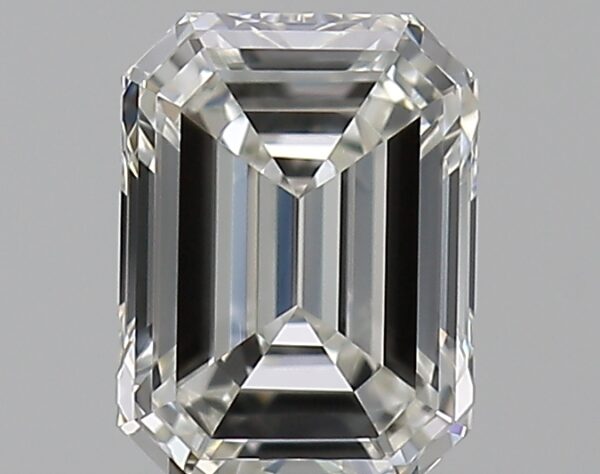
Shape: emerald
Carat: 0.5
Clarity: VVS2
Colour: I
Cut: EX
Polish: EX
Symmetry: VG
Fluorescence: F
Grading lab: GIA
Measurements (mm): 5.38 x 3.98 x 2.49